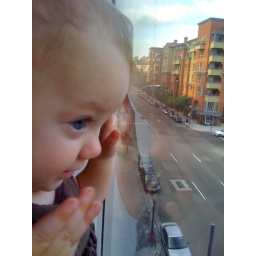
The art show was on the top floor in a building downtown